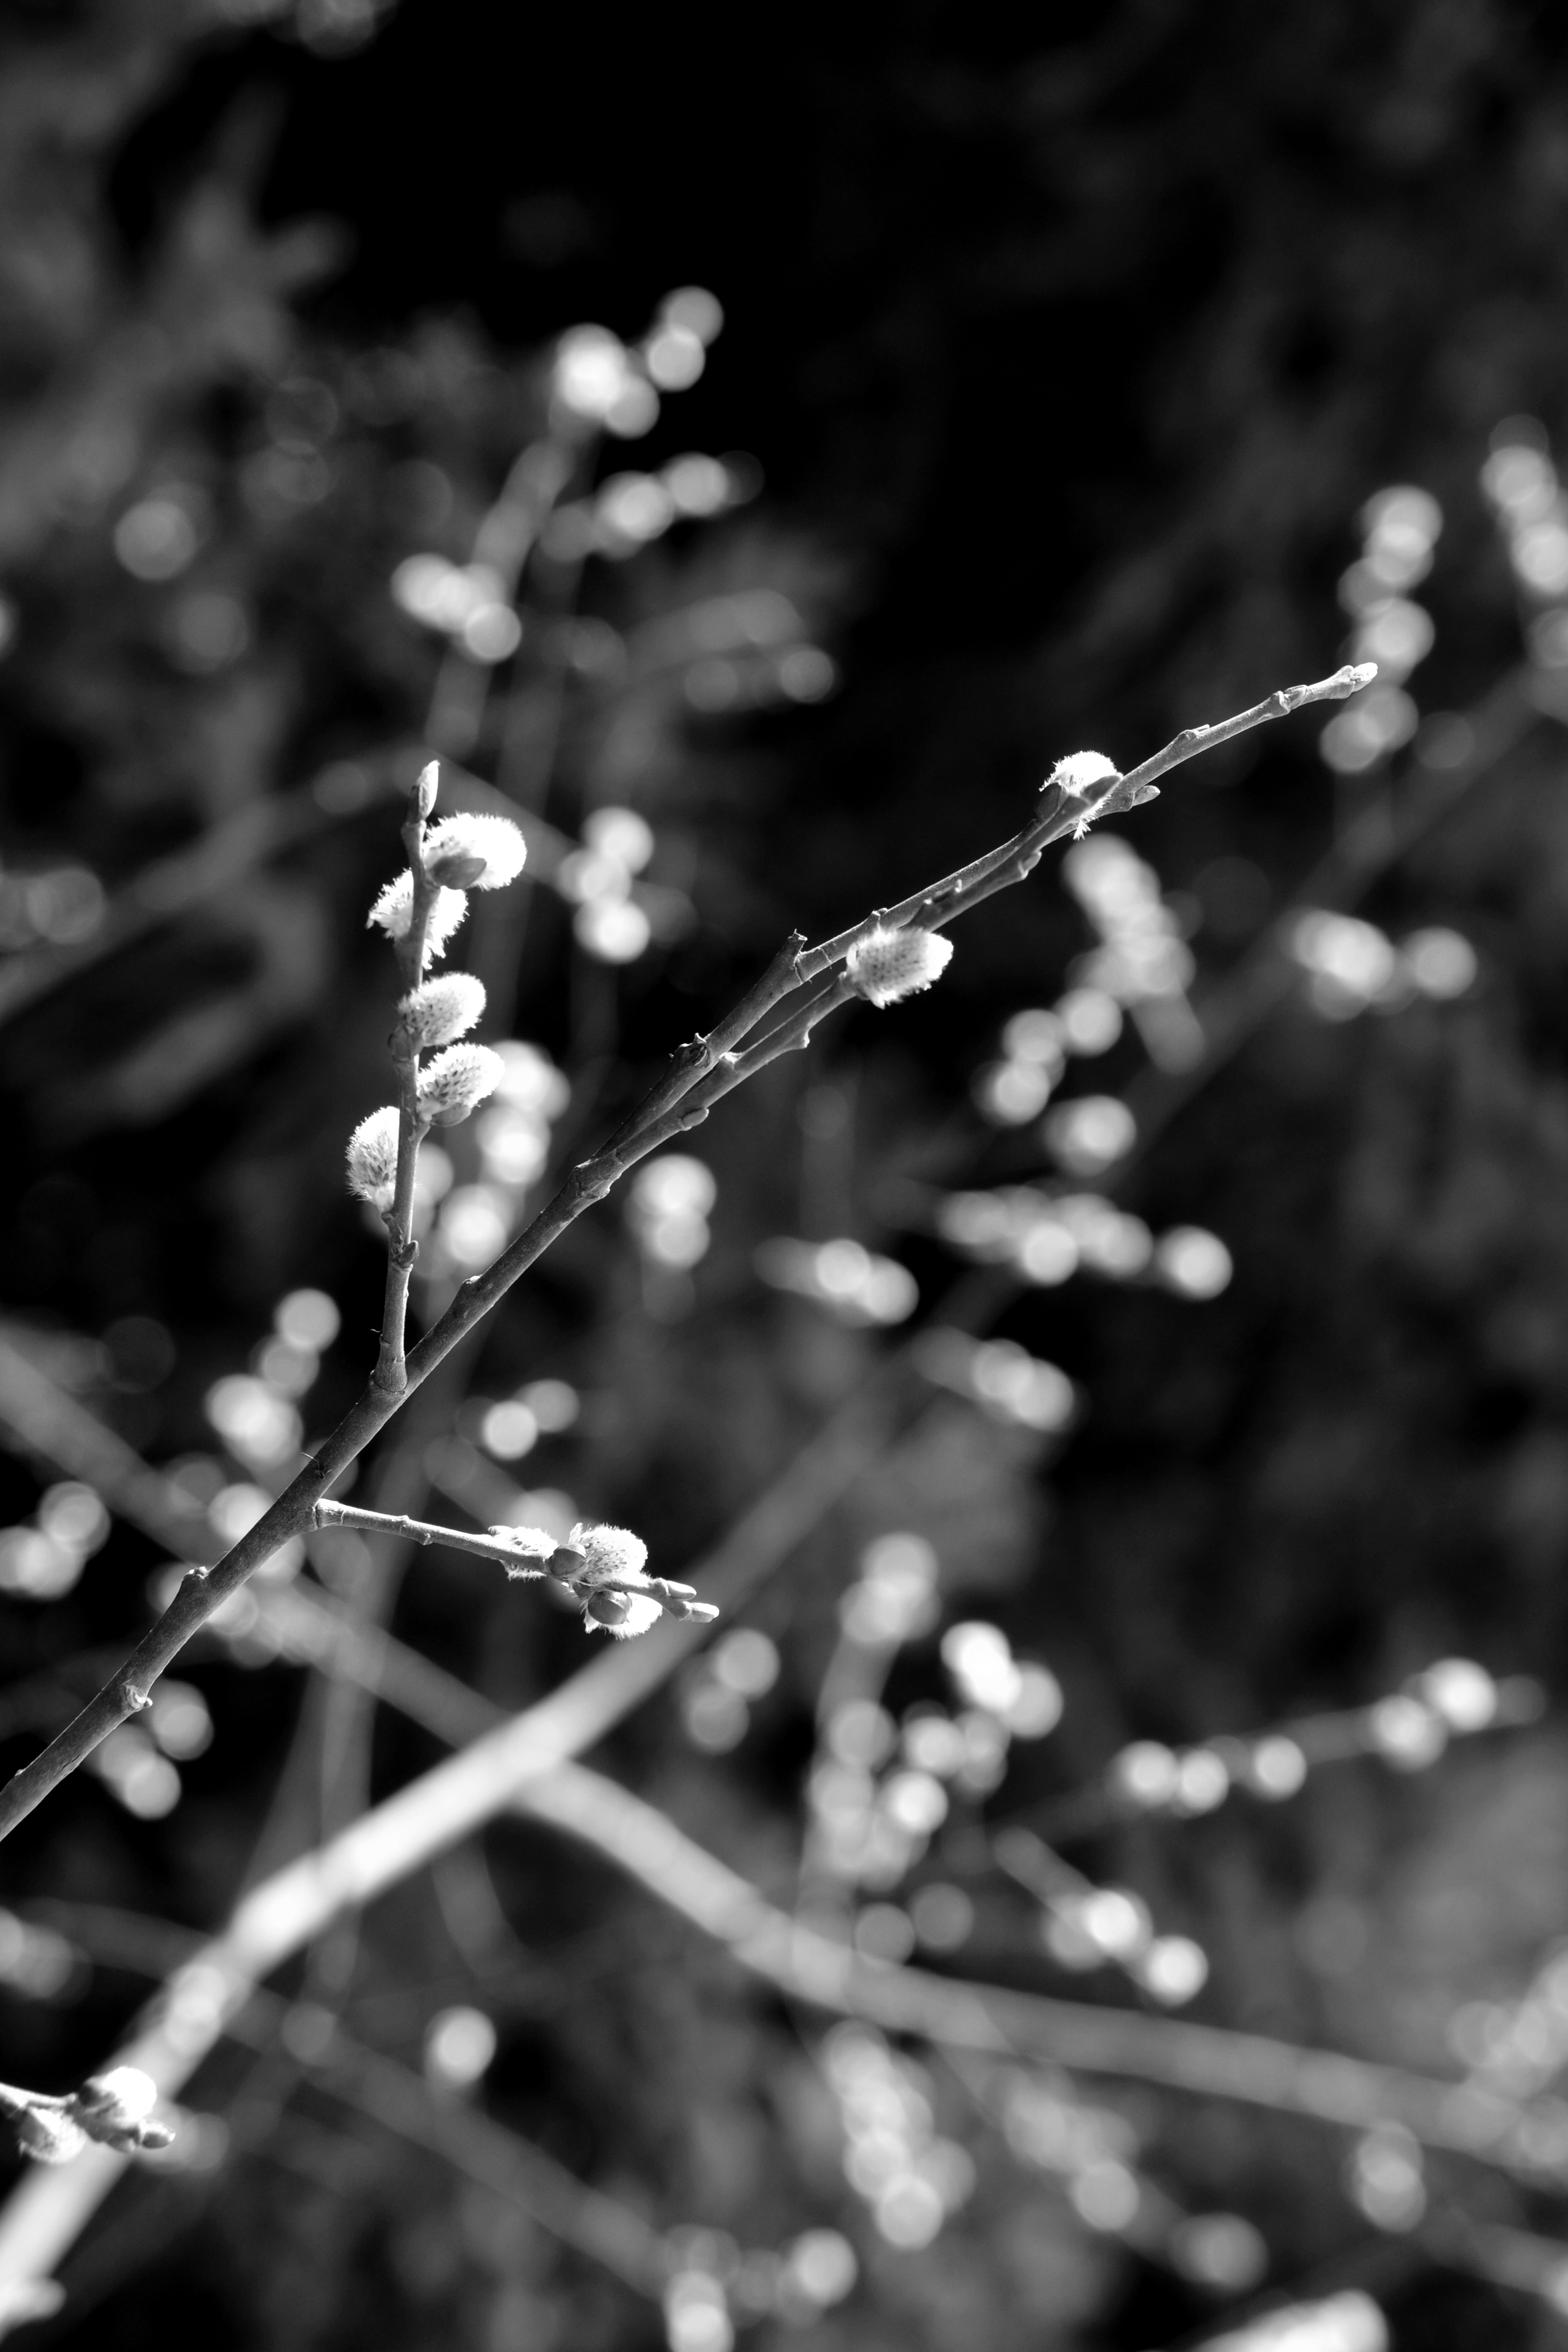
tree, nature, branch, blossom, dew, black and white, plant, white, photography, sunlight, leaf, flower, frost, spring, darkness, black, monochrome, flora, twig, close up, moisture, freezing, macro photography, monochrome photography, plant stem